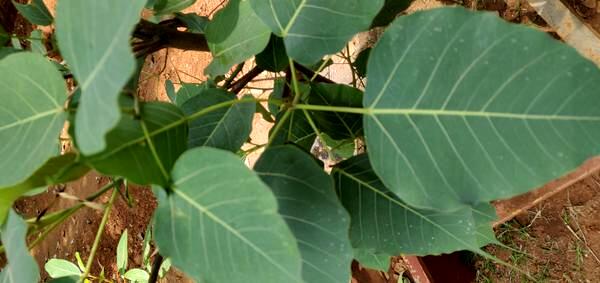
Plant: Arali